Nessa Carey

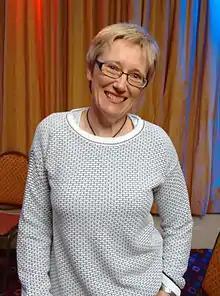
Nessa Carey at Eastbourne Sceptics in the Pub in February 2015 after her Epigenetics talk.

Nessa Carey is a British biologist working in the field of molecular biology and biotechnology. She is International Director of the technology transfer organization PraxisUnico and a visiting professor at Imperial College London.